Gough Whitlam

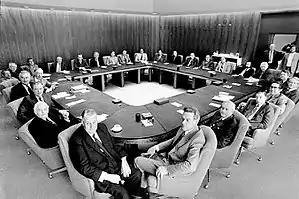
Members of the Third Whitlam Ministry in 1974

Whitlam took office with a majority in the House of Representatives, but without control of the Senate (elected in the 1967 and 1970 half-elections). The Senate at that time consisted of ten members from each of the six states, elected by single transferable vote. Historically, when Labor won government, the parliamentary caucus chose the ministers, with the party leader having the power only to assign portfolios. However, the new Labor caucus would not meet until after the final results came in on 15 December.